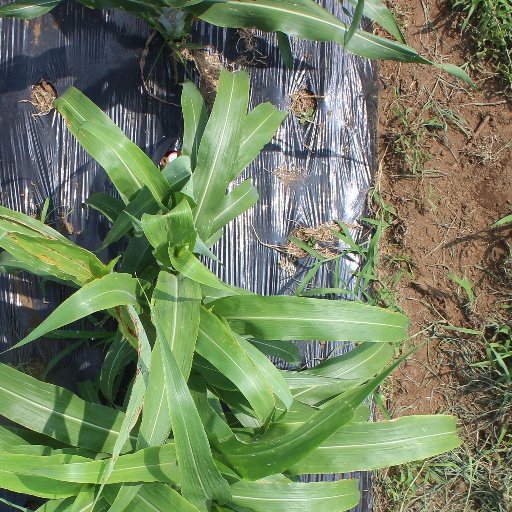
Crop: sorghum